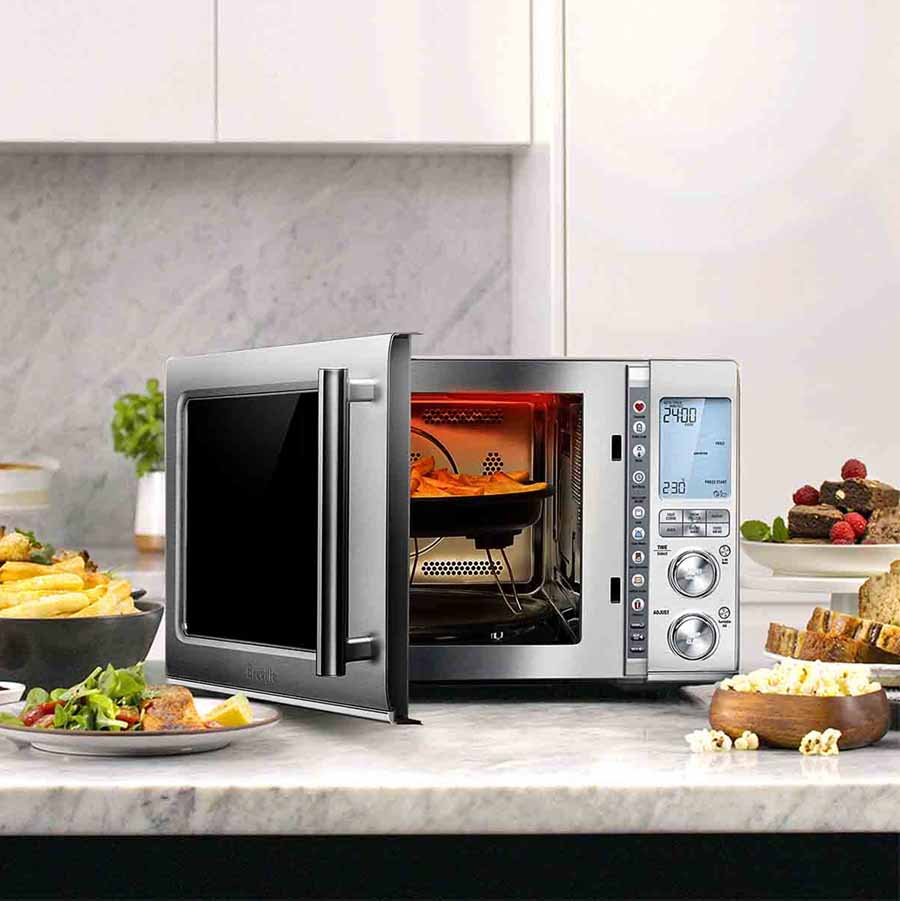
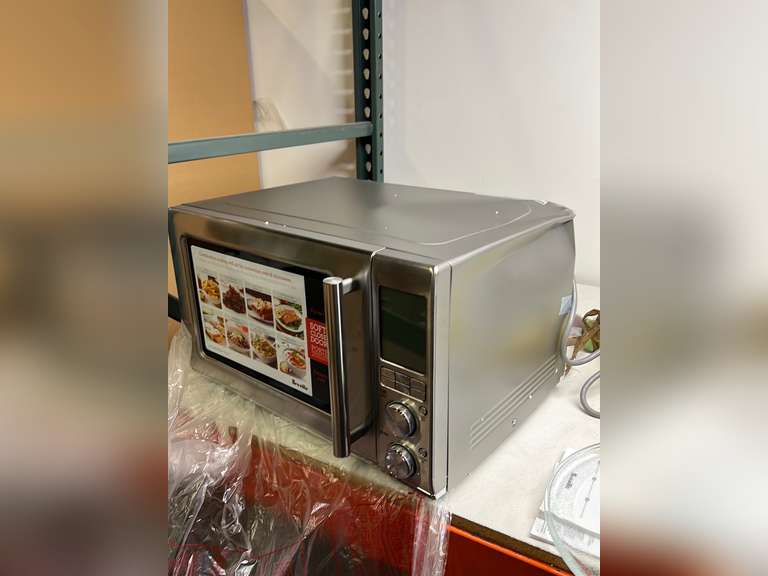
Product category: misc
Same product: yes